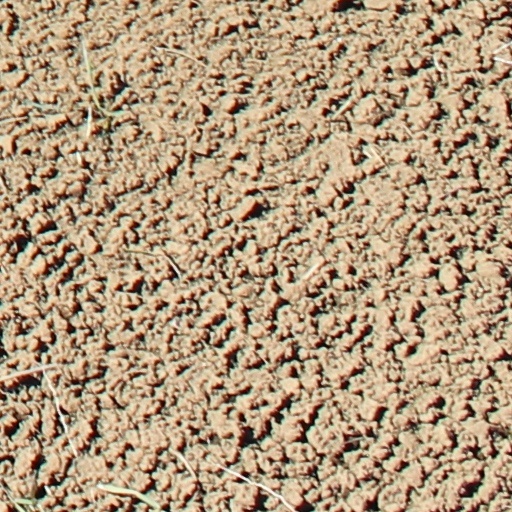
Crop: wheat